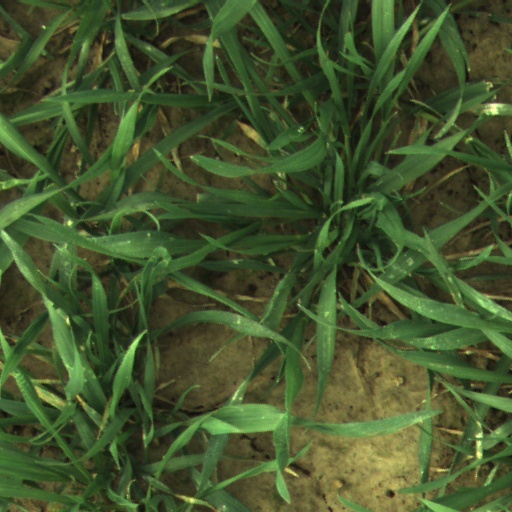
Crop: wheat